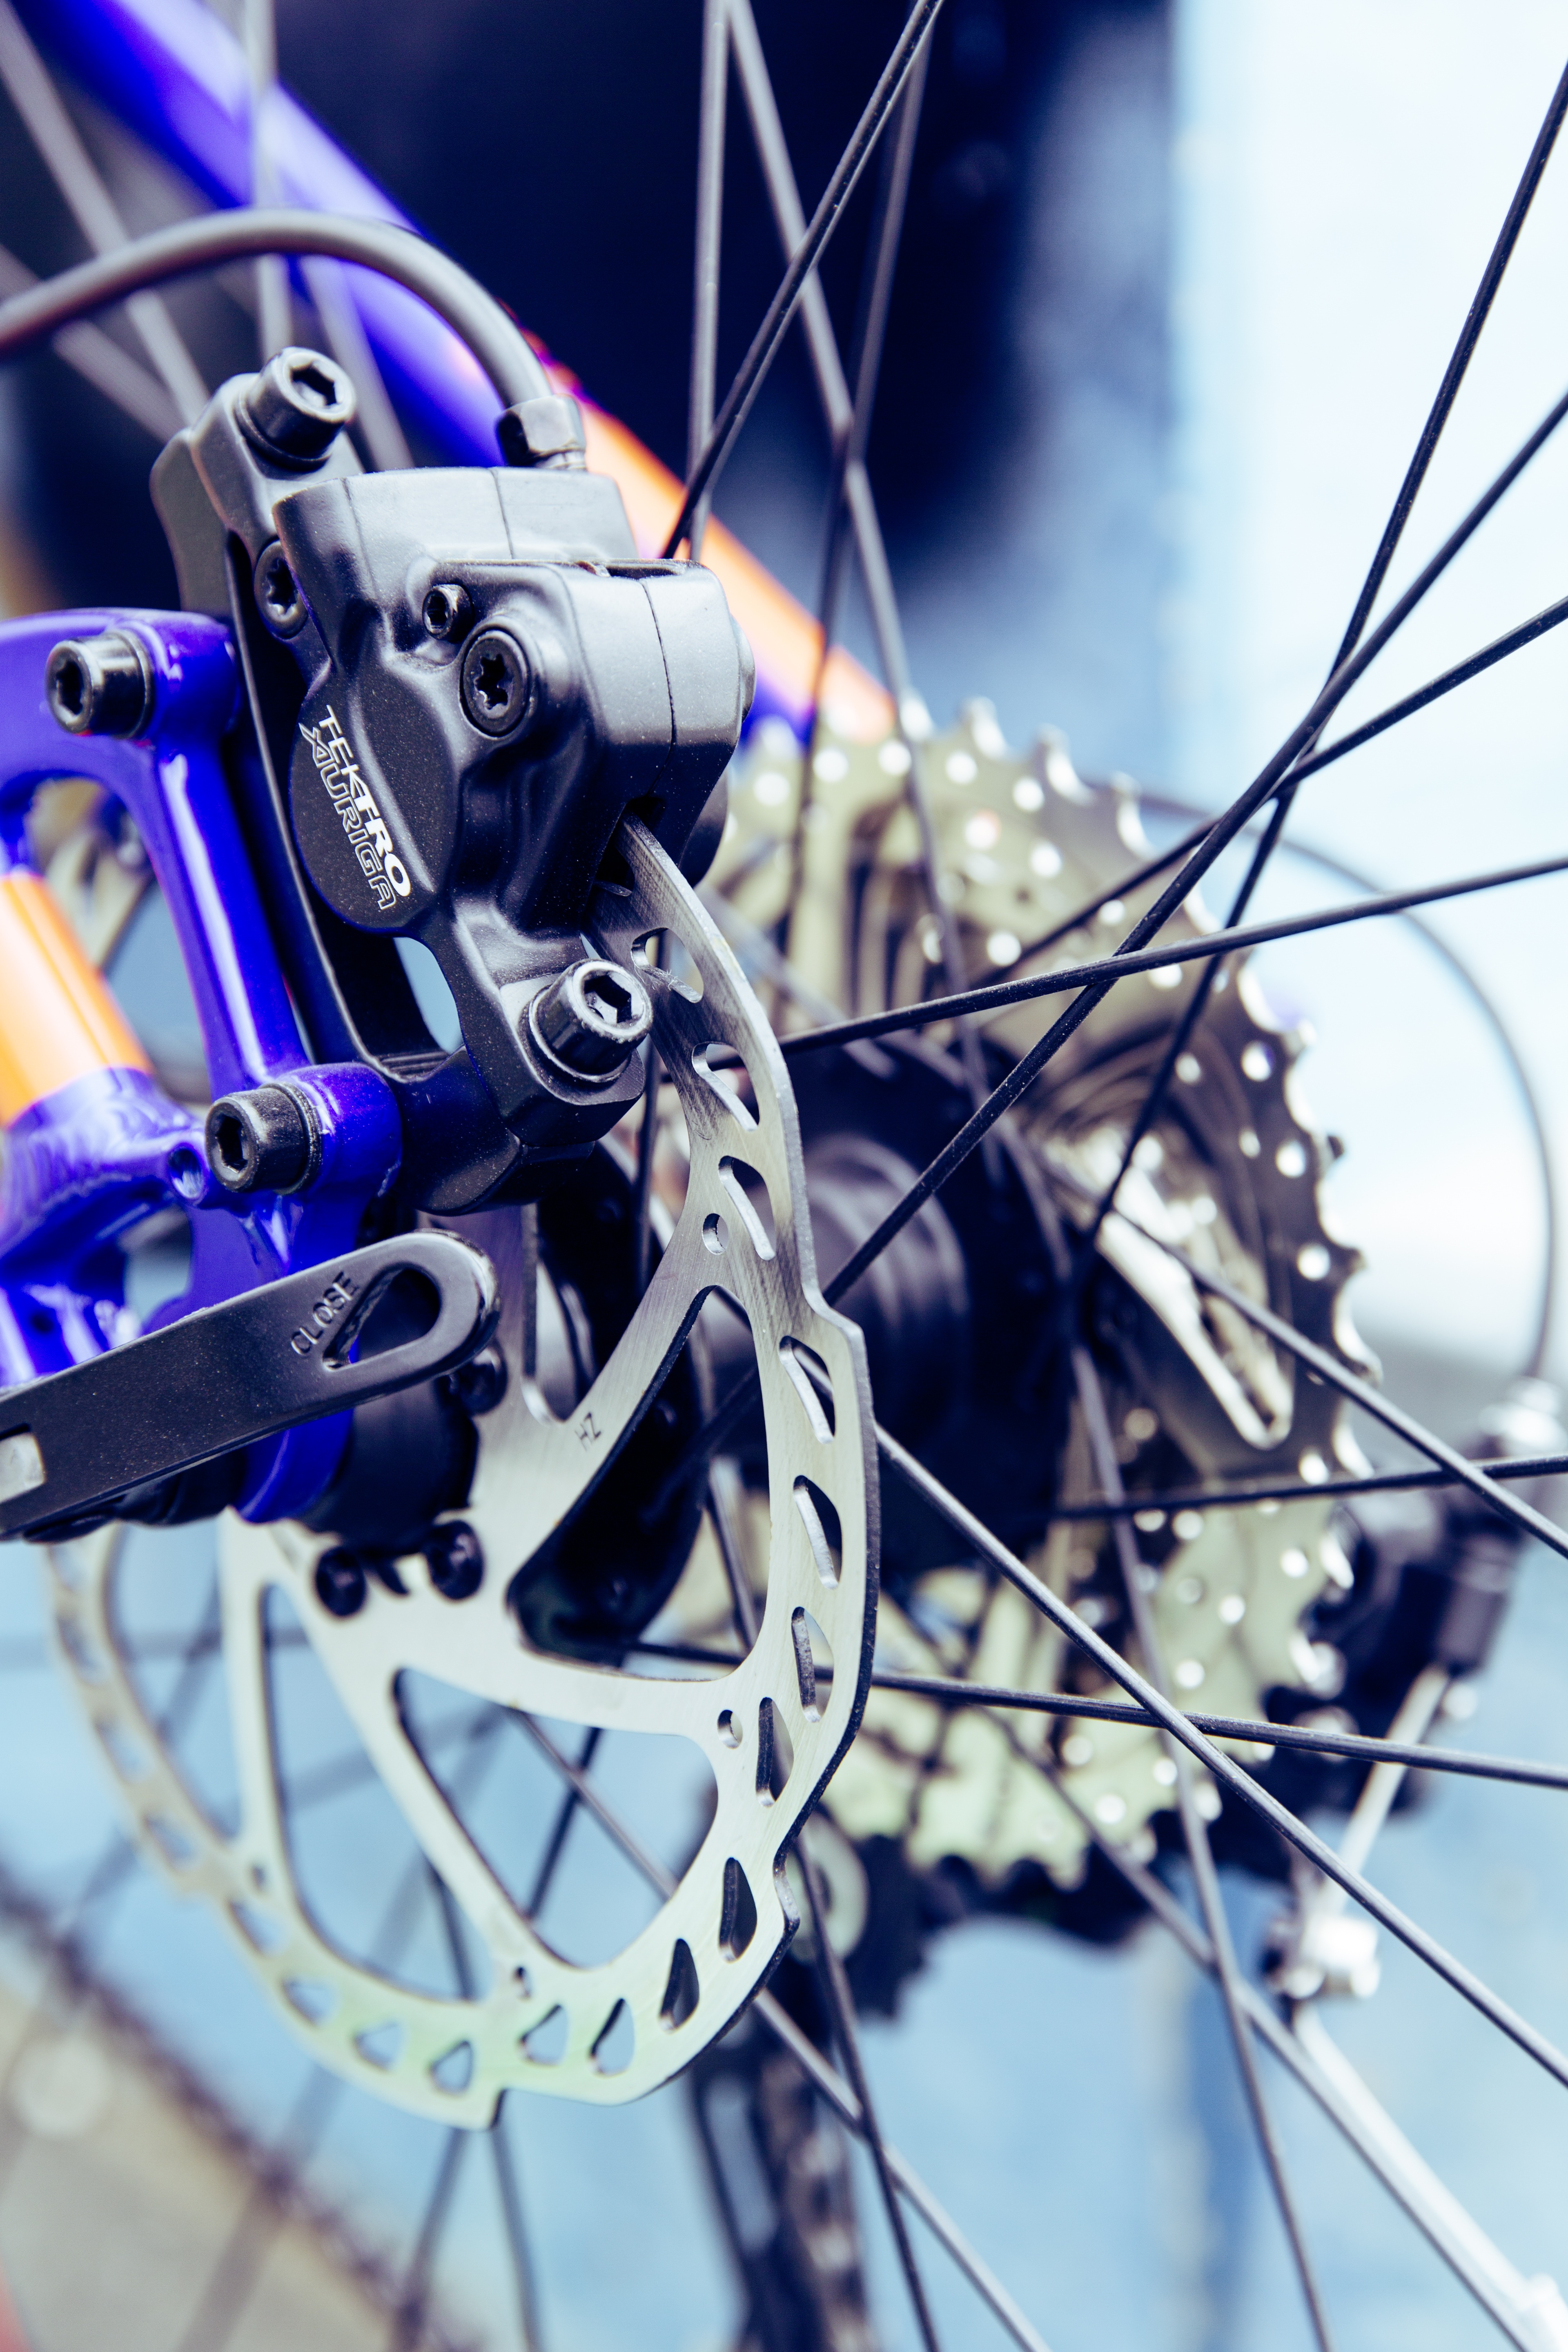
outdoor, wheel, chain, bicycle, bike, tunnel, spring, vehicle, spoke, contrast, blue, brake, cycle, sports equipment, mountain bike, cycling, sporty, gears, wheels, shimano, nipple, aluminium, mature, disc brake, brake disc